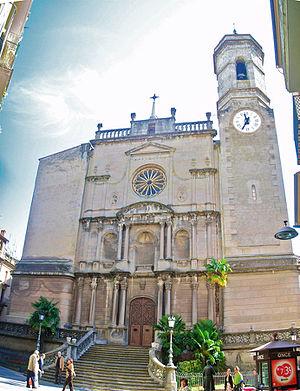
L'église Saint-Estève d'Olot est un édifice religieux situé dans la commune d'Olot, en Catalogne. Elle est classée dans l'Inventaire du patrimoine architectural de Catalogne et déclarée monument historique en tant que bien culturel d'intérêt national depuis 1993.